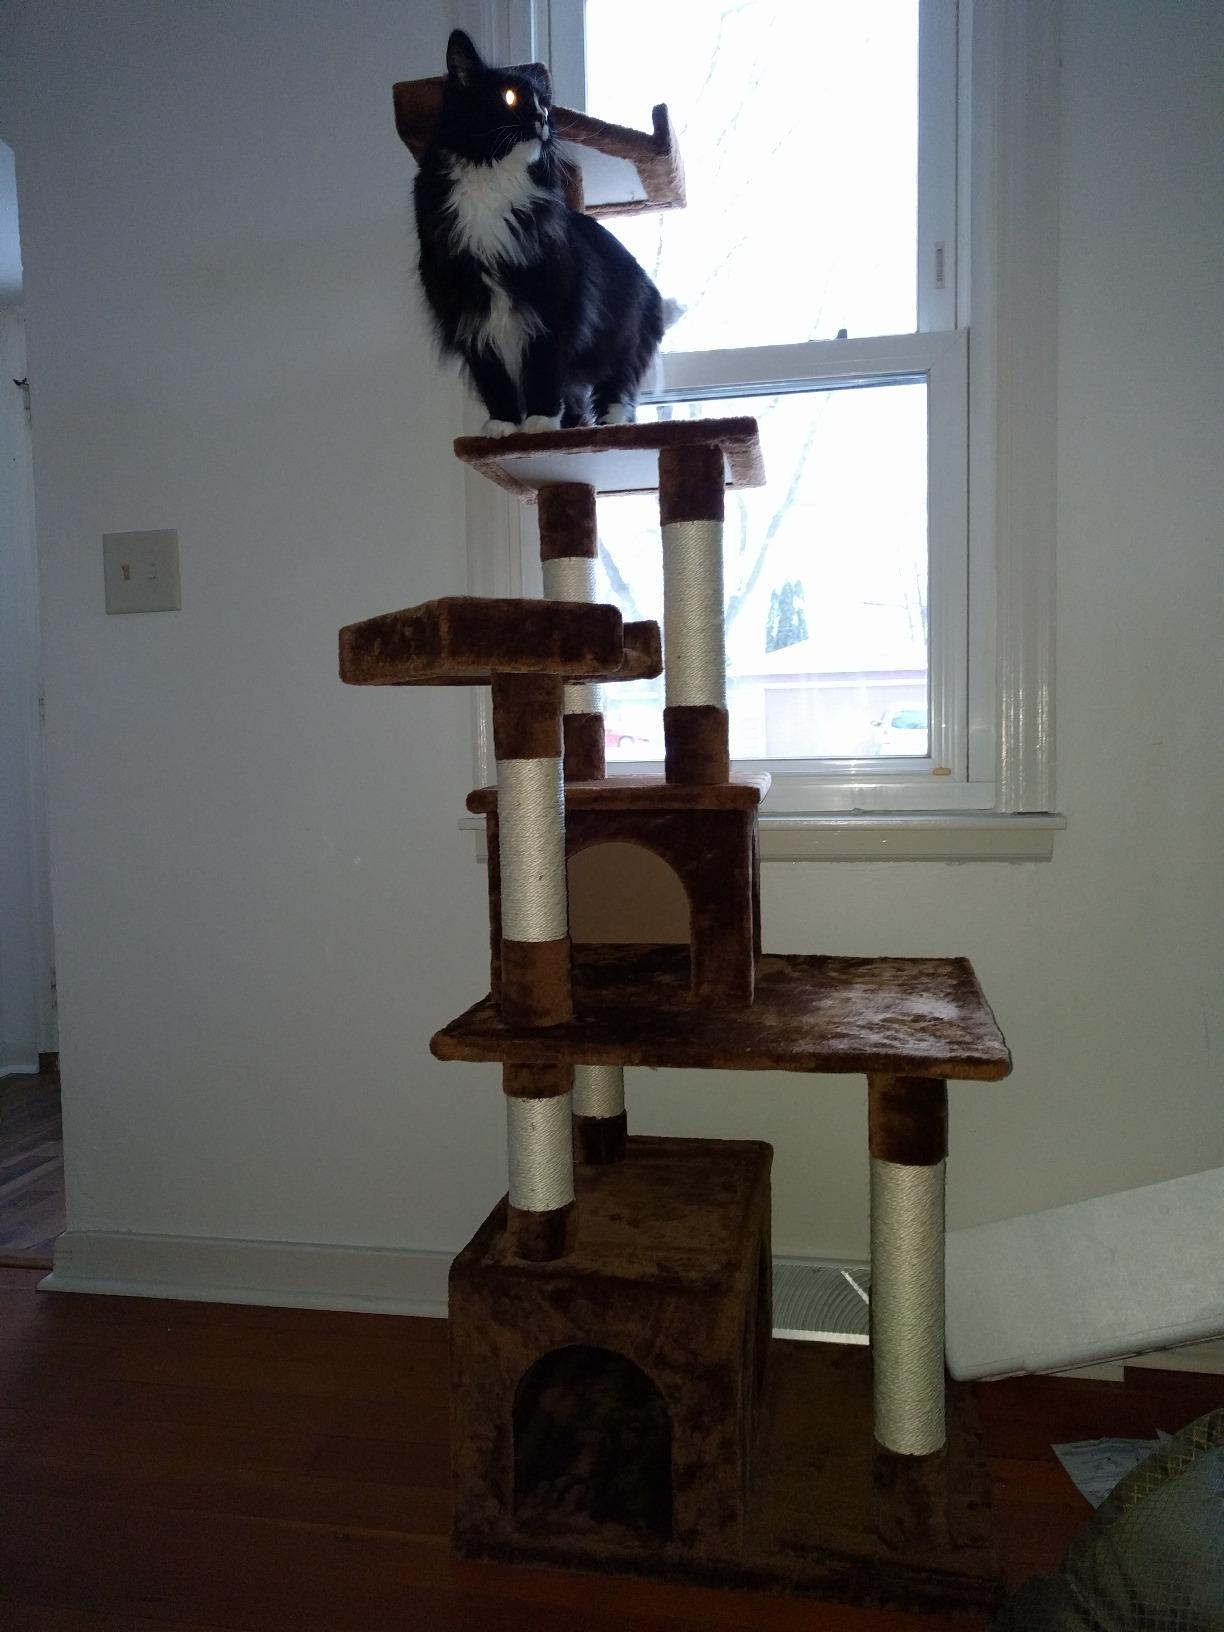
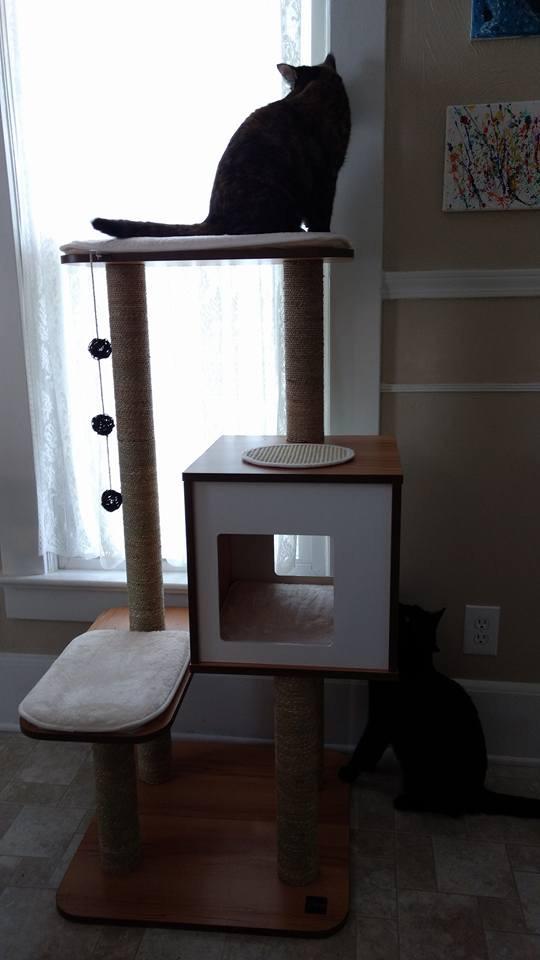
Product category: items_cat tree
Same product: no